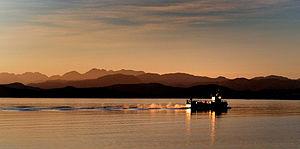
Le loch Ewe est un bras de mer situé dans la région dee Wester Ross en Écosse. Les rivages sont traditionnellement habités par des peuplements parlant le gaélique écossais vivant d'agriculture à petite échelle et de pâture. Le village le plus notable, situé sur la rive Nord-Est est le village de Aultbea. La rivière Ewe, longue de 6 km entre dans loch Ewe à partir de la succession des treize lochs suivants appartenant aux bassins avoisinants: